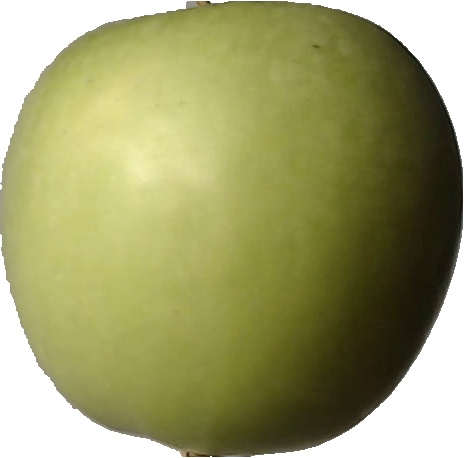
Label: apple_granny_smith_1